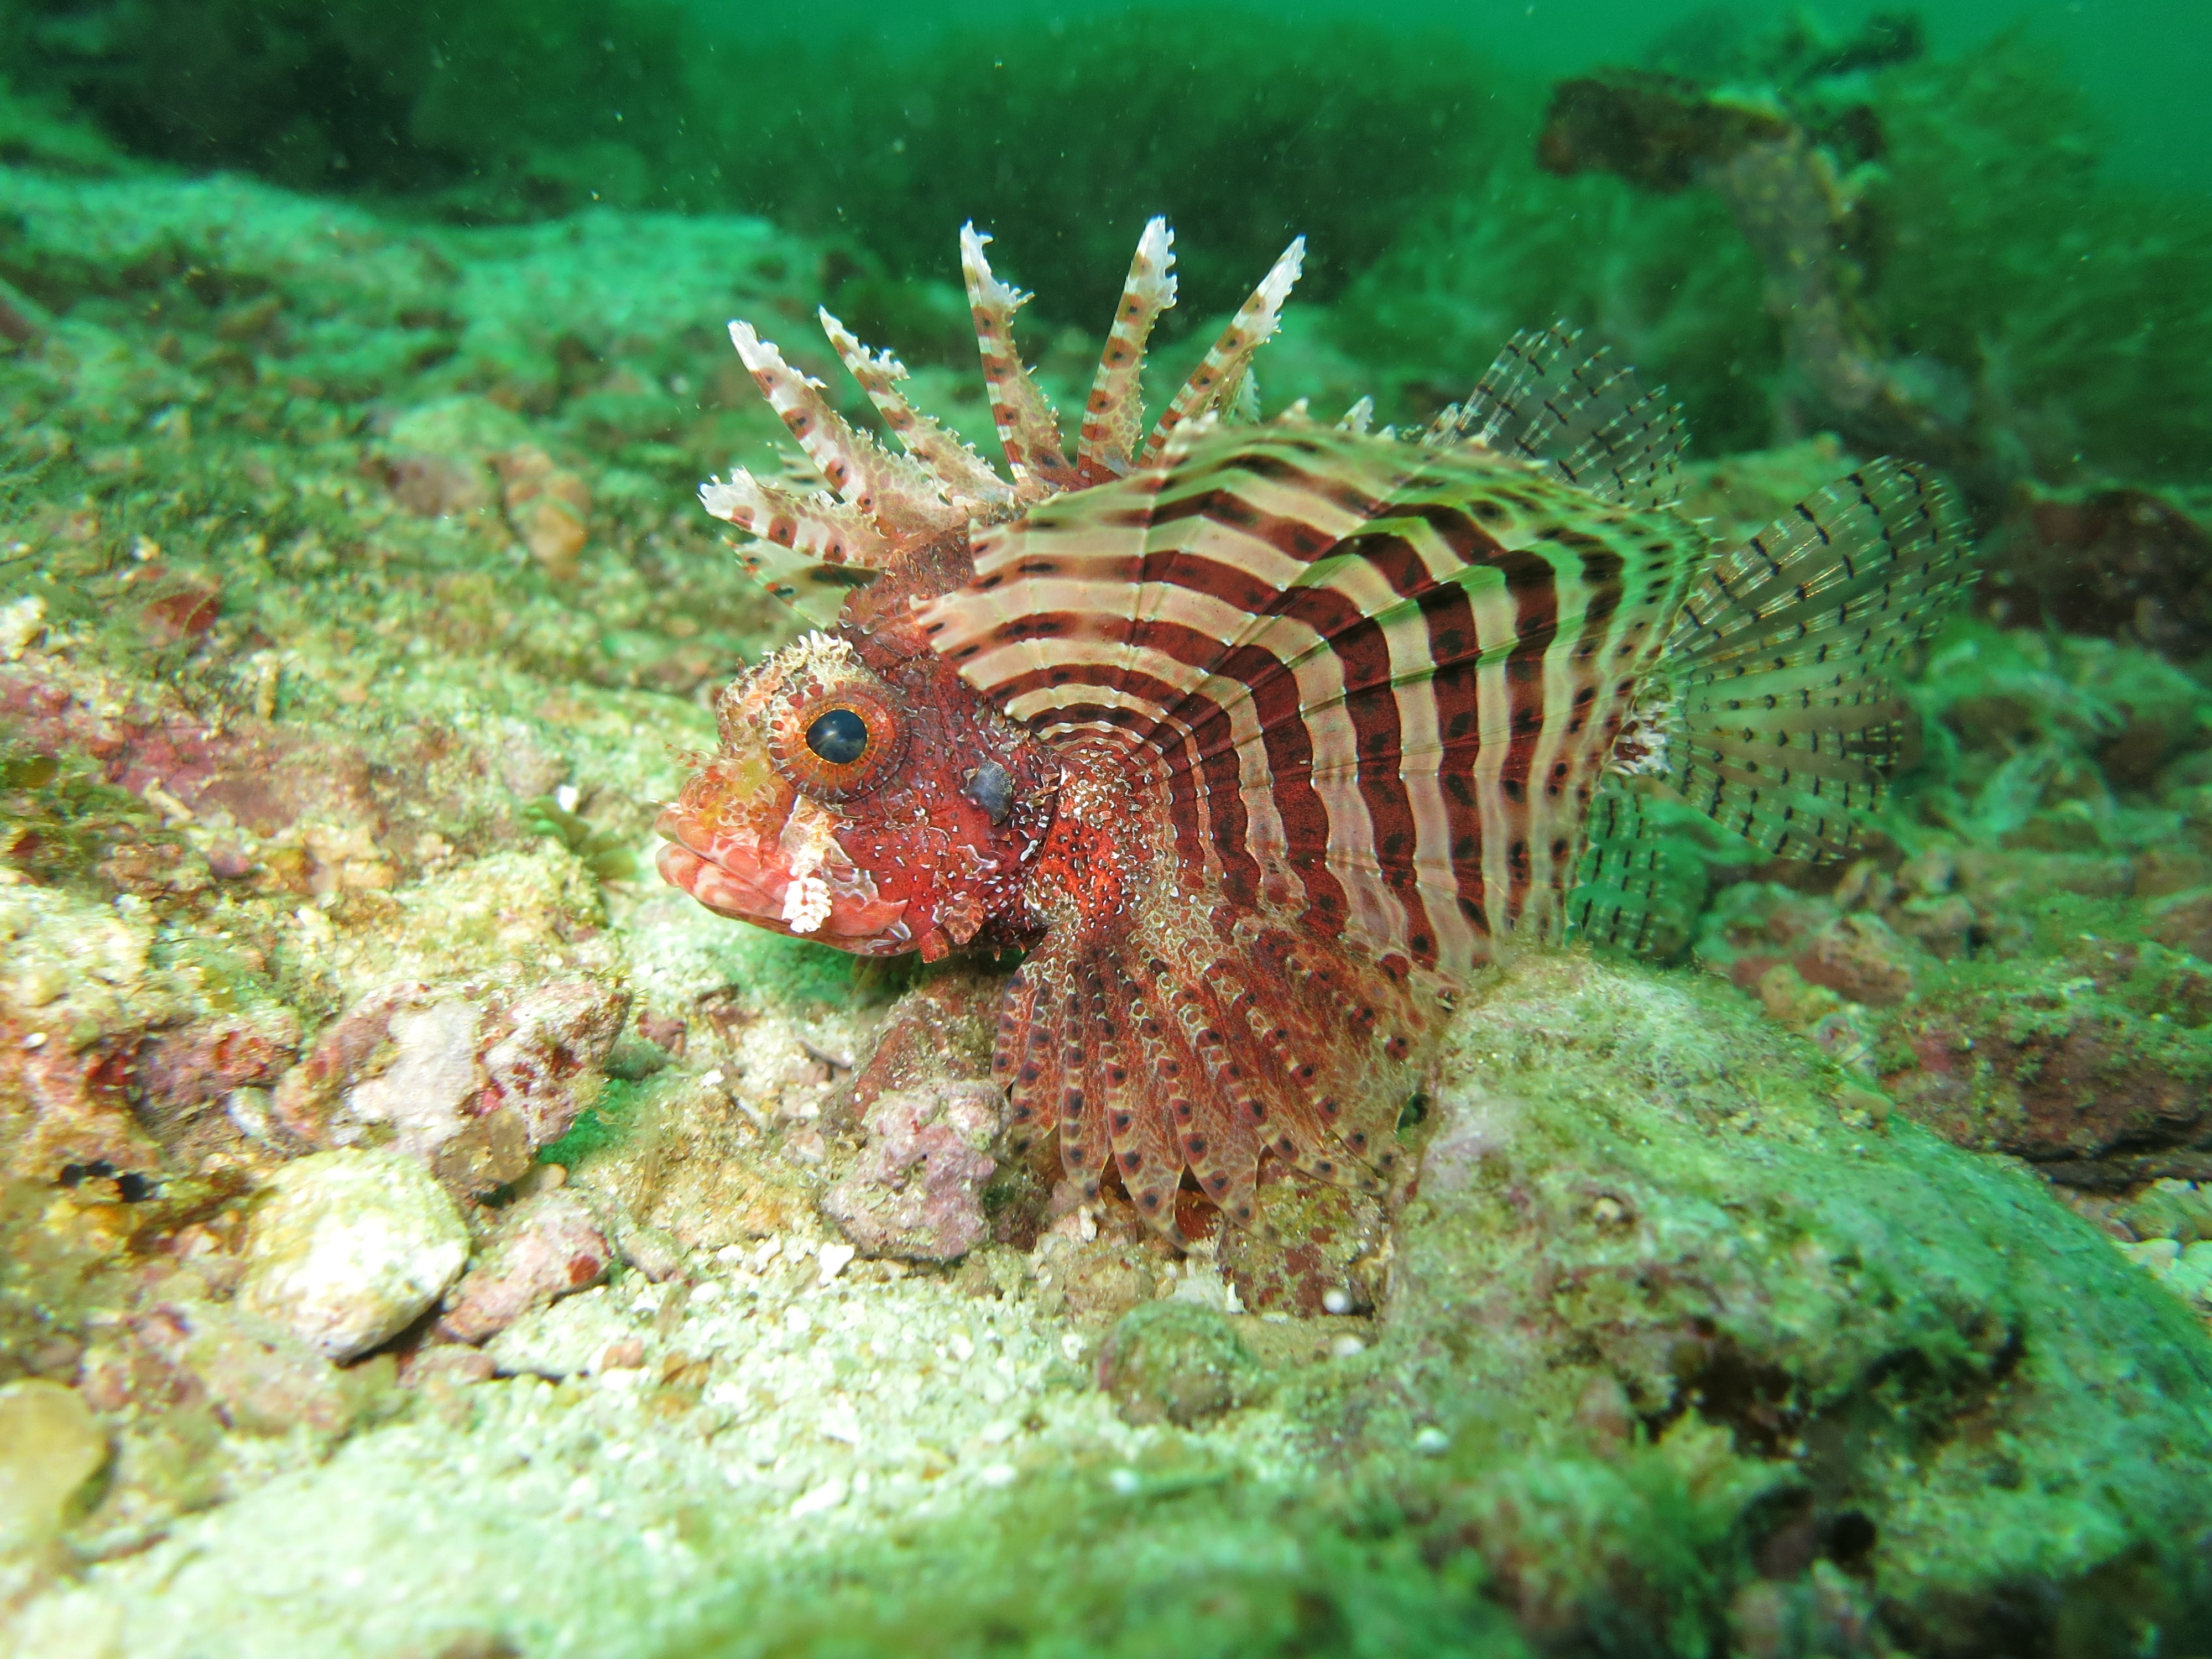
sea, nature, ocean, animal, diving, wildlife, underwater, red, tropical, critter, biology, aquatic, fish, fauna, lionfish, coral, coral reef, reef, aquarium, marine, exotic, habitat, philippines, saltwater, scuba, undersea, scorpionfish, organism, tropical fish, red lionfish, natural environment, marine biology, coral reef fish, pomacentridae, freshwater aquarium, malapascua